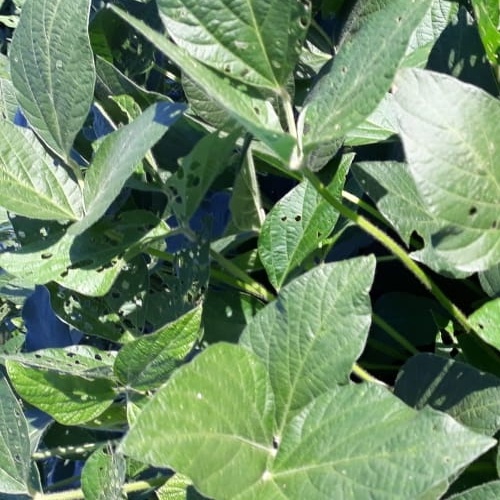
Label: Diabrotica_speciosa